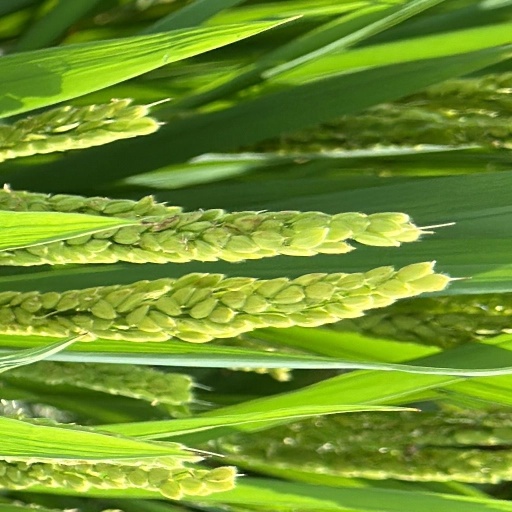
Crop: rice